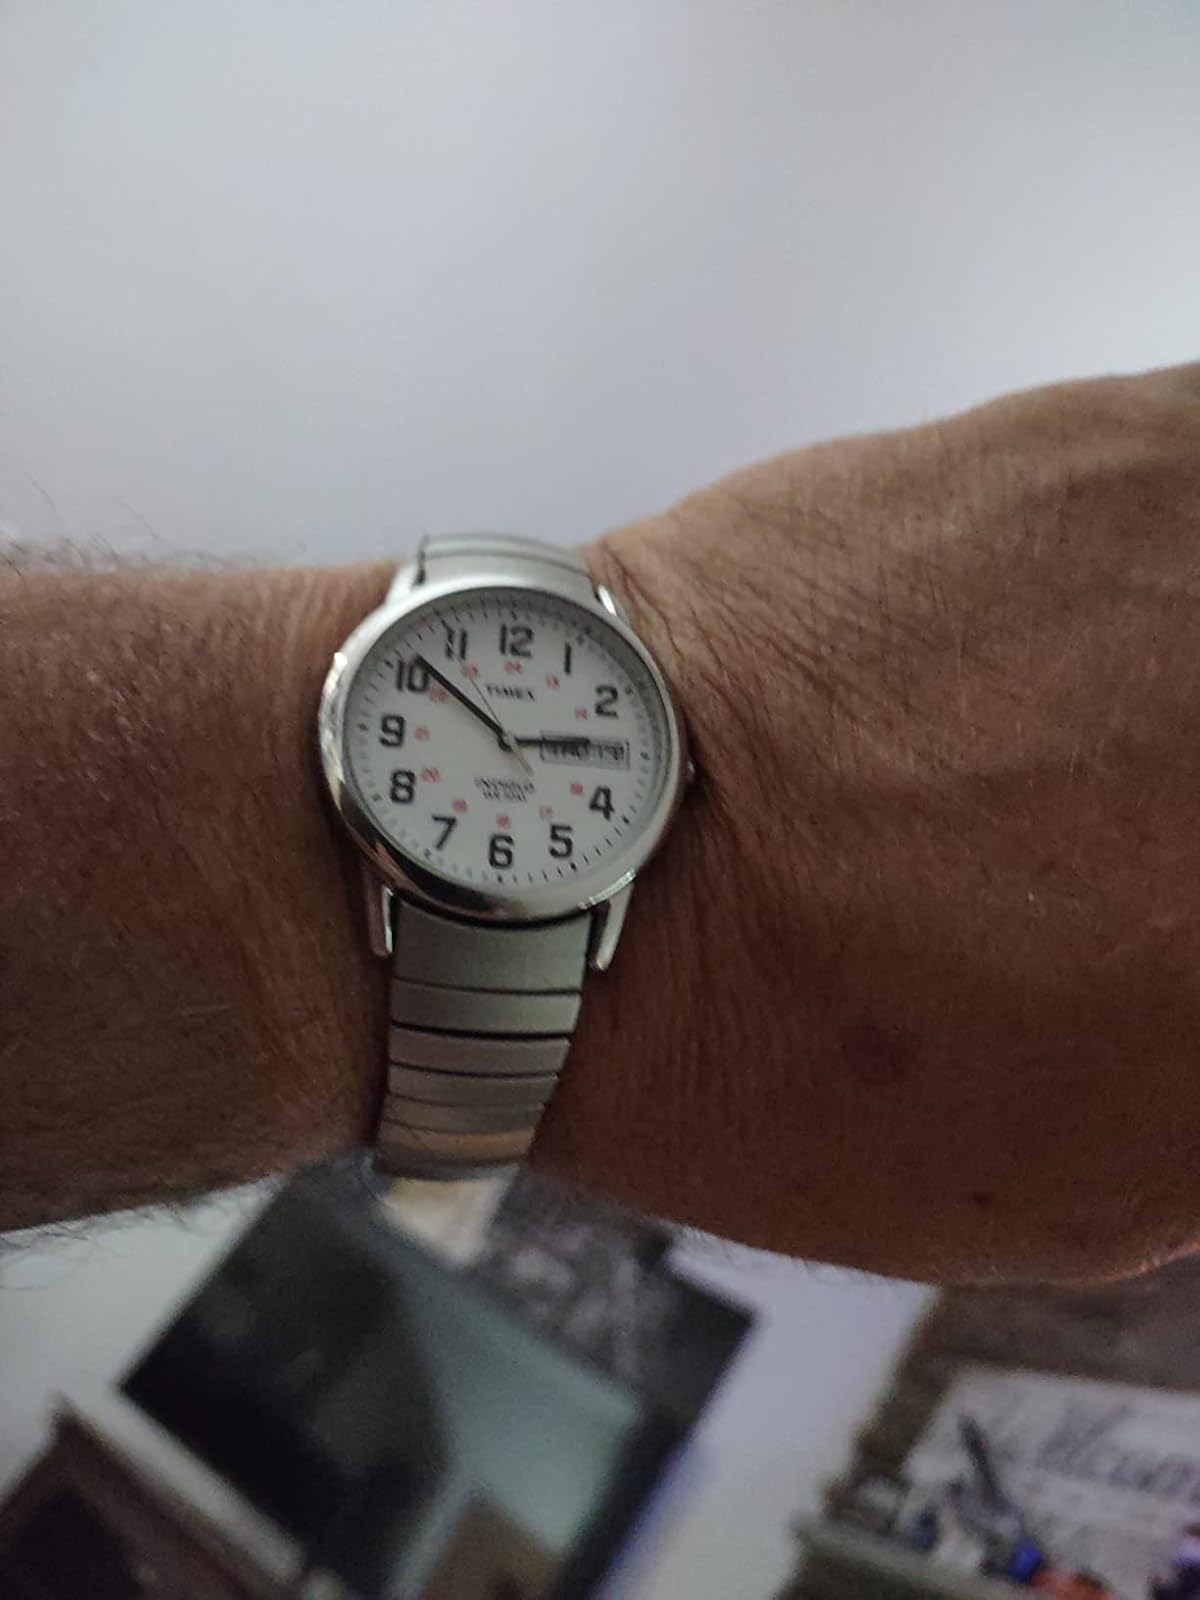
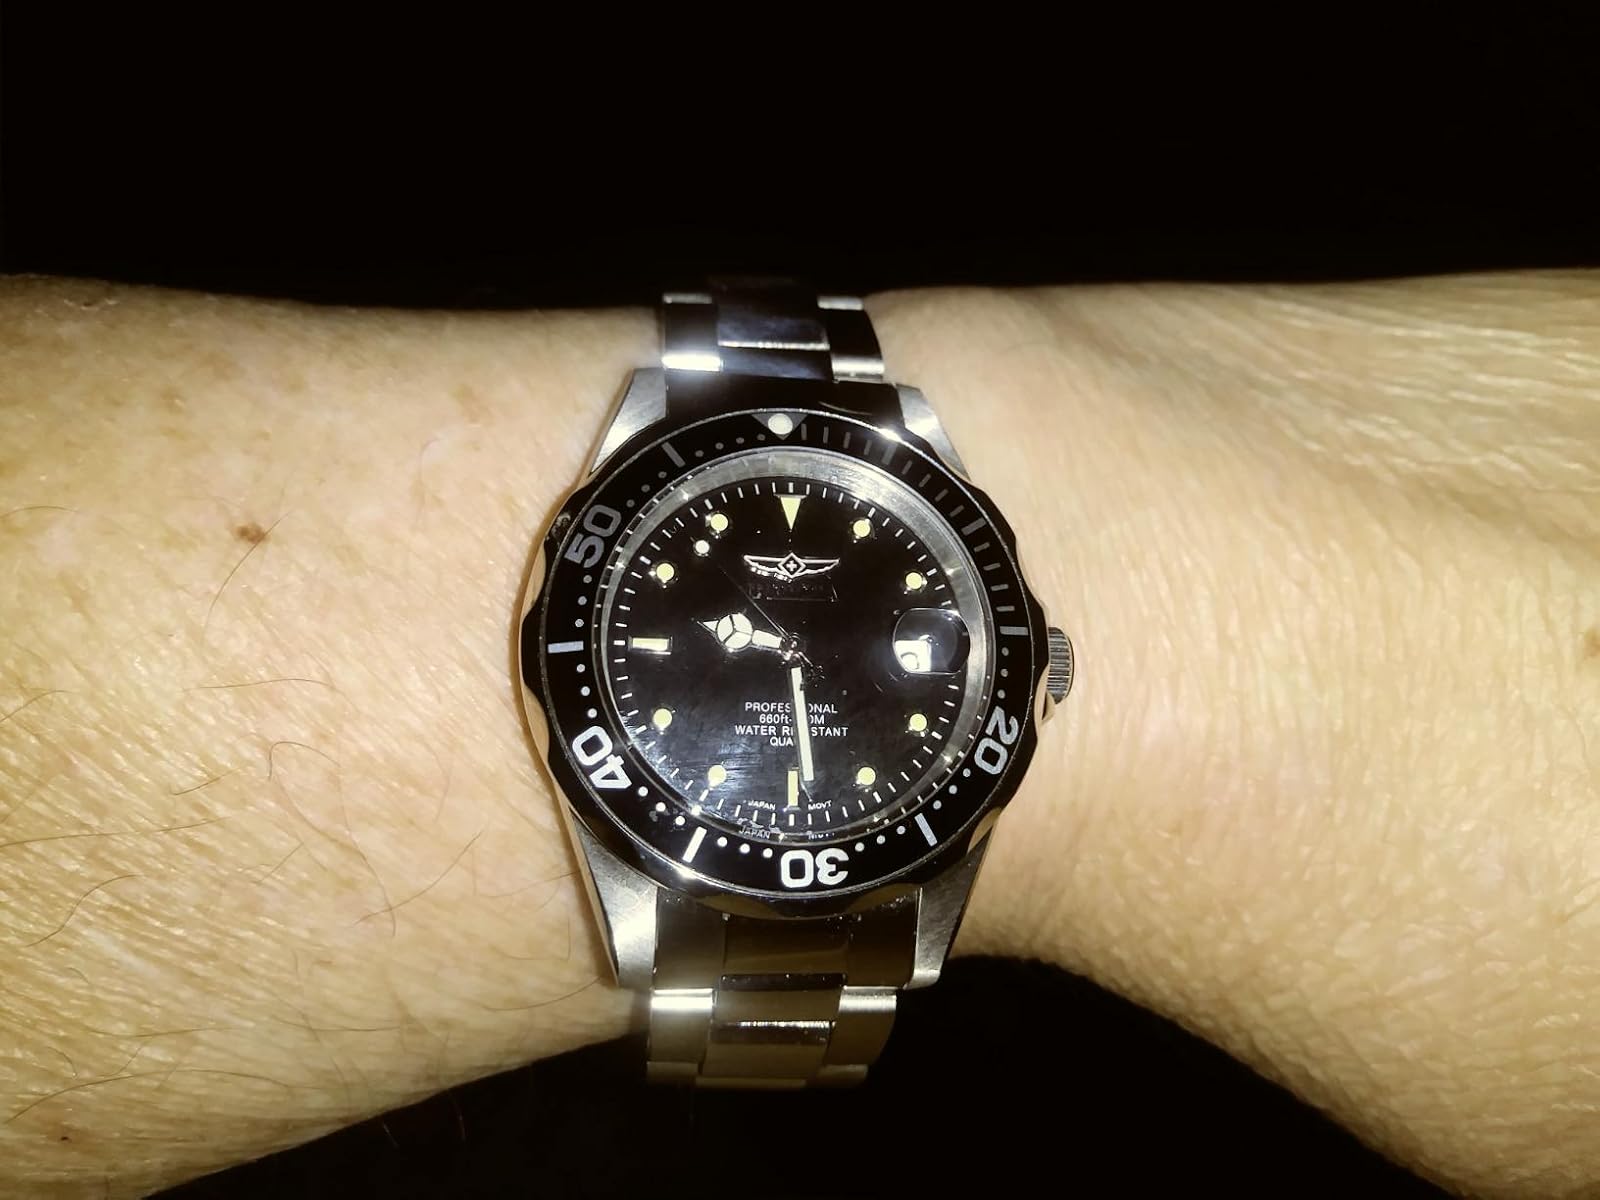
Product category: accessories_watch
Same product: no